St Leonard's Hospital, Edinburgh

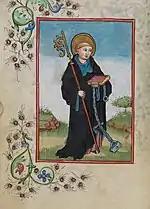
15th-century German miniature of Saint Leonard: a popular dedicatee of religious institutes in mediaeval Scotland

The hospital's foundation by David I is attested by a deed of between 1219 and 1239 in the register of the charters of Dunfermline Abbey: in this, the "brethren of the Hospital of St. Leonard Edinburgh" are party to a controversy. The hospital and in letters of 1334 ordering Edward Balliol's appointment of Thomas of Wakefield as chaplain to the hospital. The hospital was granted to Holyrood Abbey by David II. It appears again in a bull of Pope Clement VII confirms a charter issued by Robert III in 1391, which renews a gift to the hospital of St Leonard "annexed to the barony of Brochton" and founded by David I.